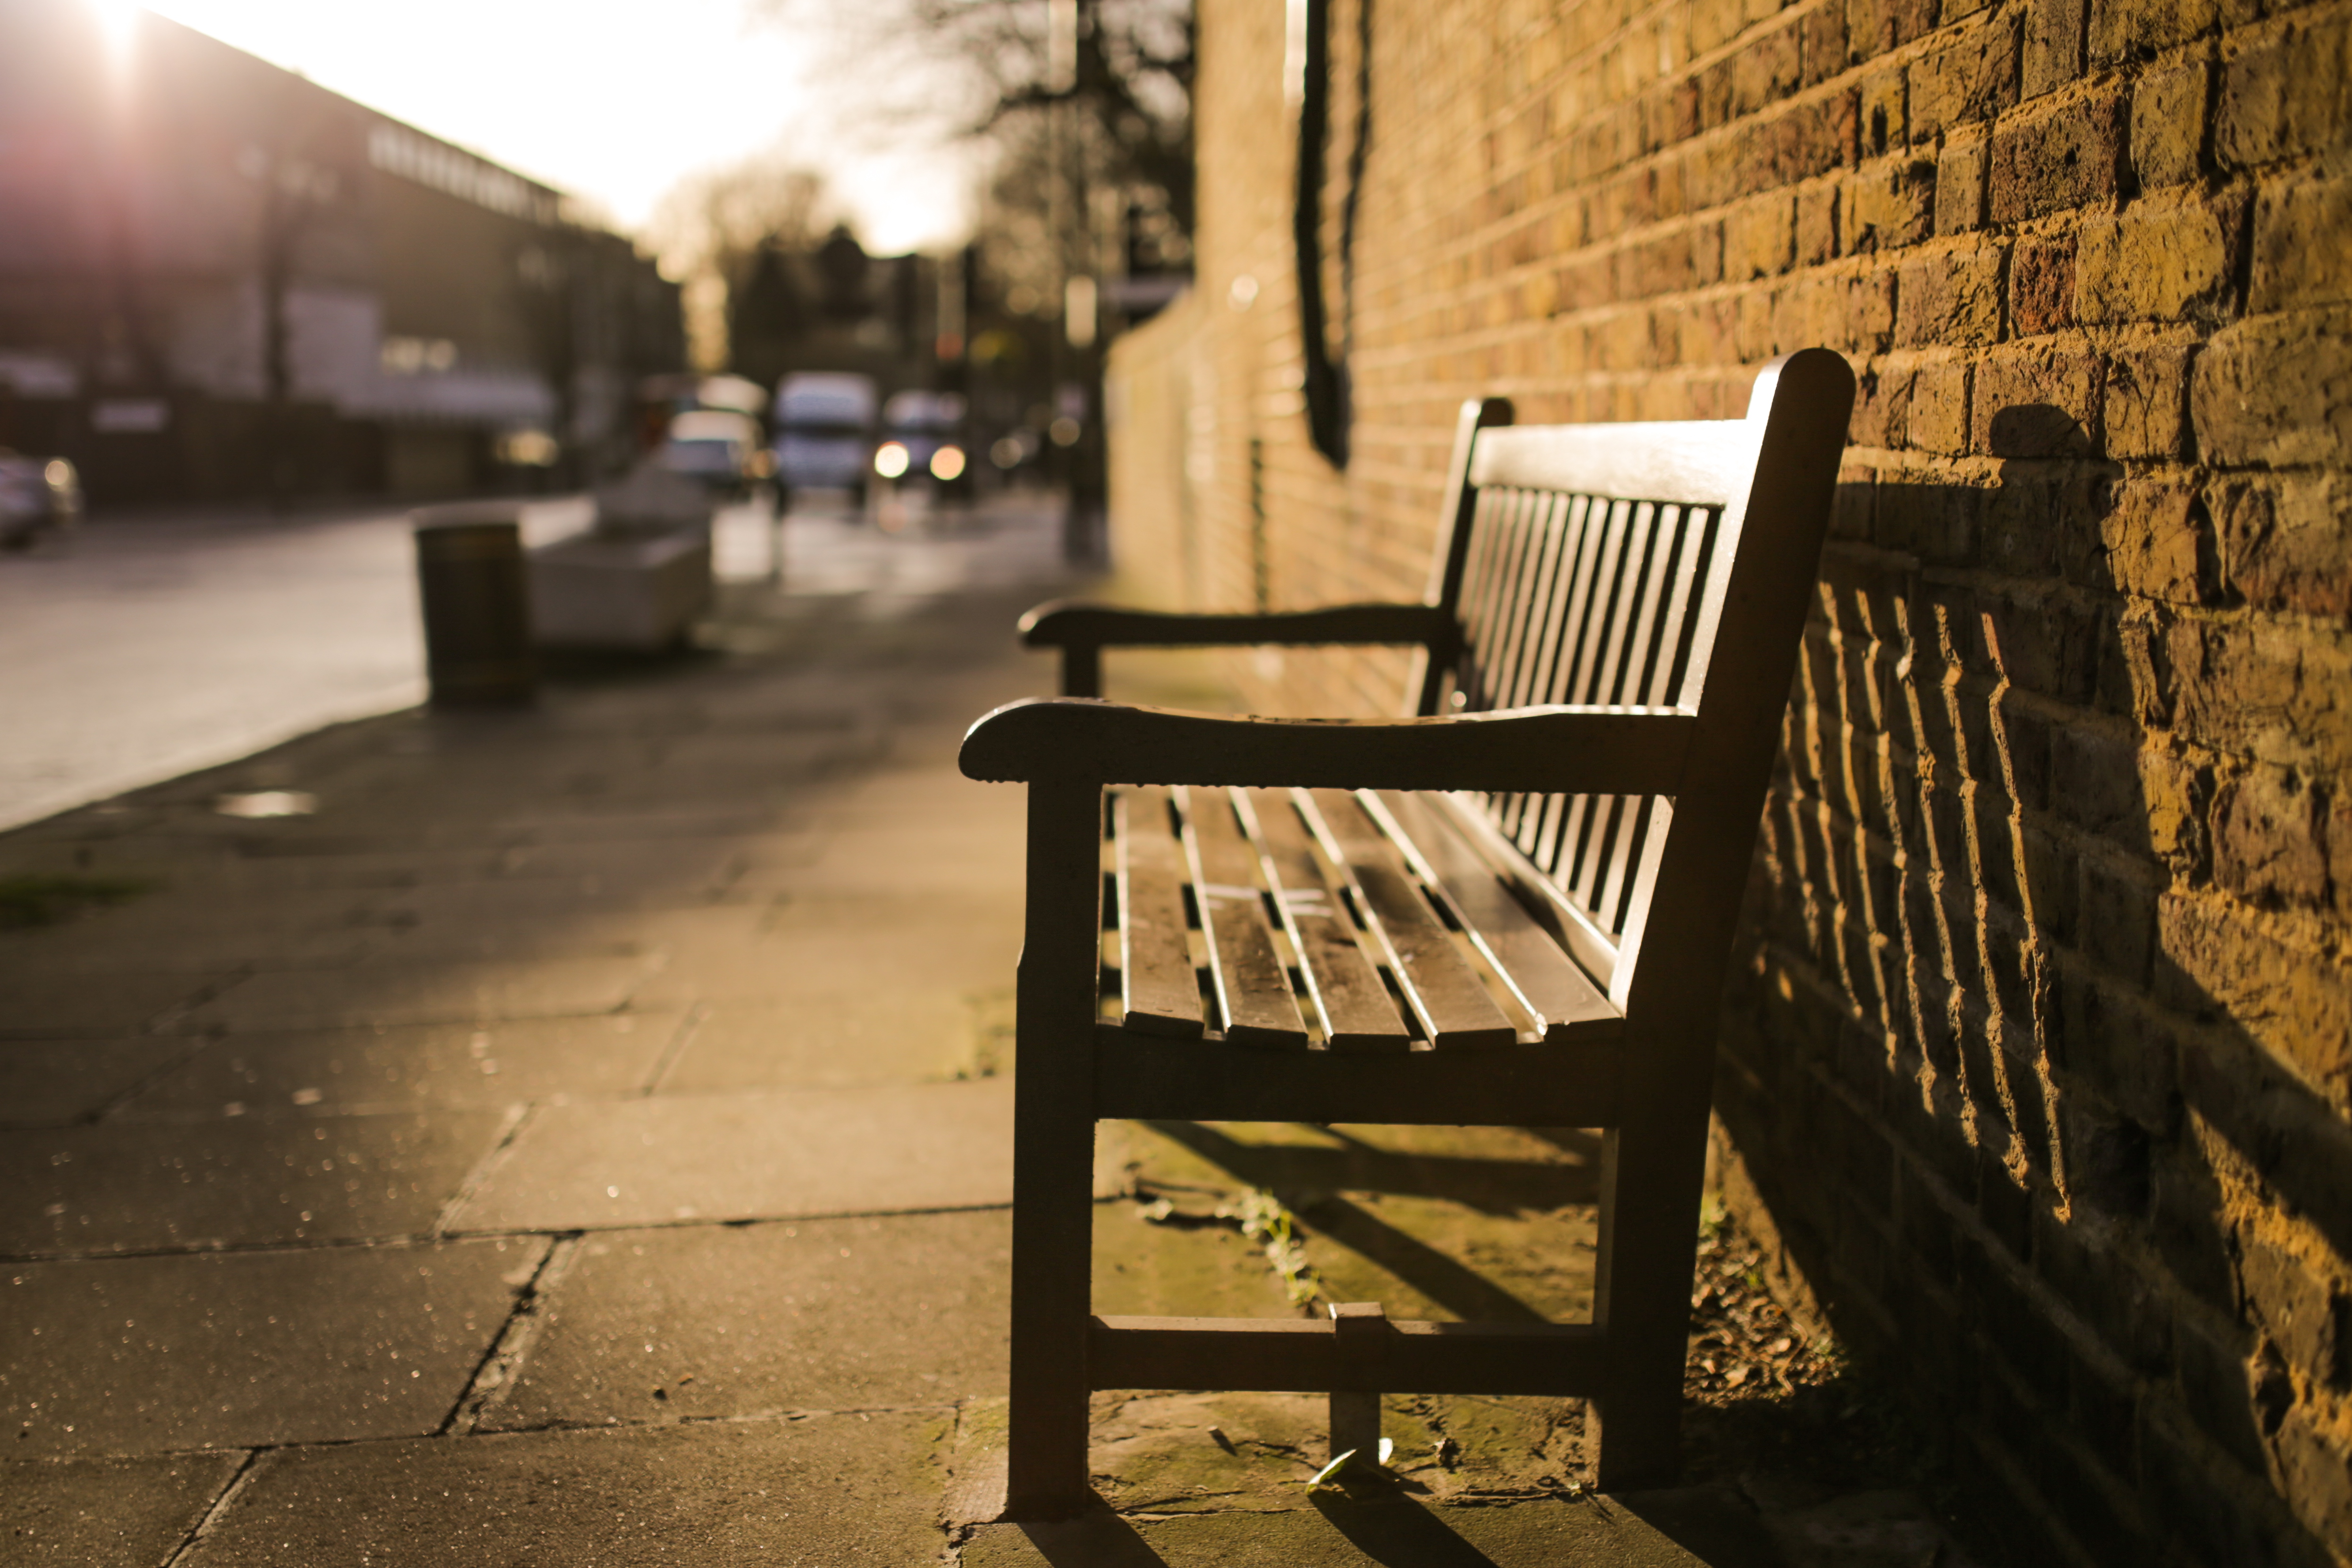
furniture, chair, bench, light, sky, shadow, tree, atmosphere, street, sunlight, urban area, night, sitting, road surface, architecture, Tints and shades, photography, wood, road, evening, city, sidewalk